Women in ancient Rome

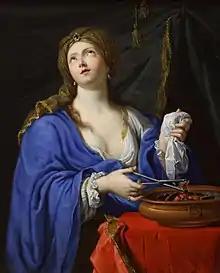
The heroic suicide of Porcia, daughter of Cato and wife of Brutus, as pictured by Pierre Mignard

Classical Roman law did not allow domestic abuse by a husband to his wife, However, as with any other crime, laws against domestic abuse do not necessarily prevent it. Cato the Elder said, according to his biographer Plutarch, "that the man who struck his wife or child laid violent hands on the holiest of holy things." A man of status during the Roman Republic was expected to behave moderately toward his wife and to define himself as a good husband. Wife beating was sufficient grounds for divorce or other legal action against the husband.